RAF Khormaksar

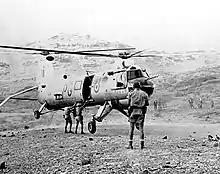
Belvedere HC.1 of 26 Squadron based at Khormaksar 1964

In May 1967, it was expected that planned final force levels at Khormaksar ahead of the January 1968 withdrawal would be: